Bridges of York

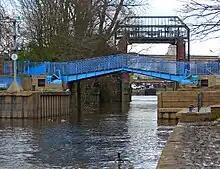
Blue Bridge, where the Ouse meets the Foss.

This cast-iron pedestrian bridge from Foss Islands Road to what is now the Defra site at Peasholme Green was constructed in 1931 by the Monk Bridge Construction Company to improve communications between York's power station and its cooling tower, both now demolished. It is locked and not in use.